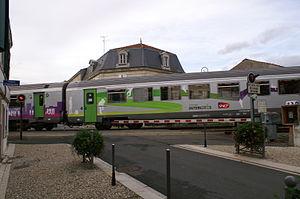
La voie ferrée dans Tonnay-Charente
Tonnay-Charente est une commune du Sud-Ouest de la France située dans le département de la Charente-Maritime. Ses habitants sont appelés les Tonnacquois et les Tonnacquoises.